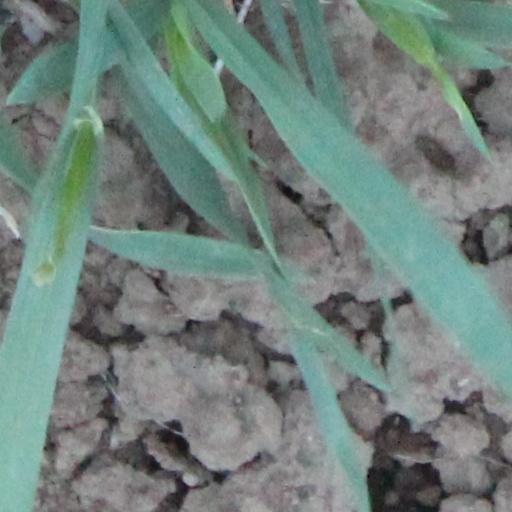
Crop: wheat